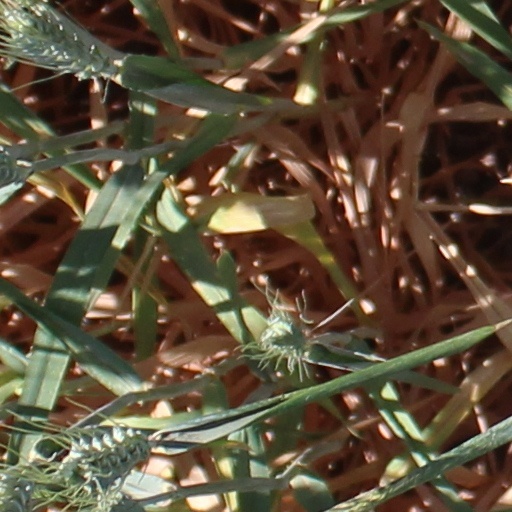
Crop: wheat